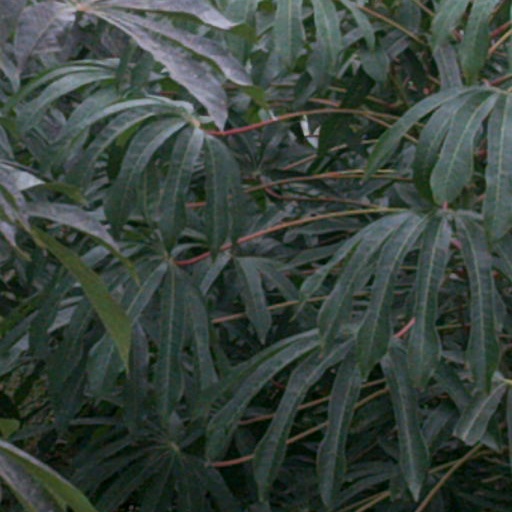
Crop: cassava